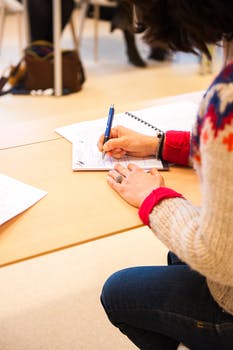
Label: No Watermark